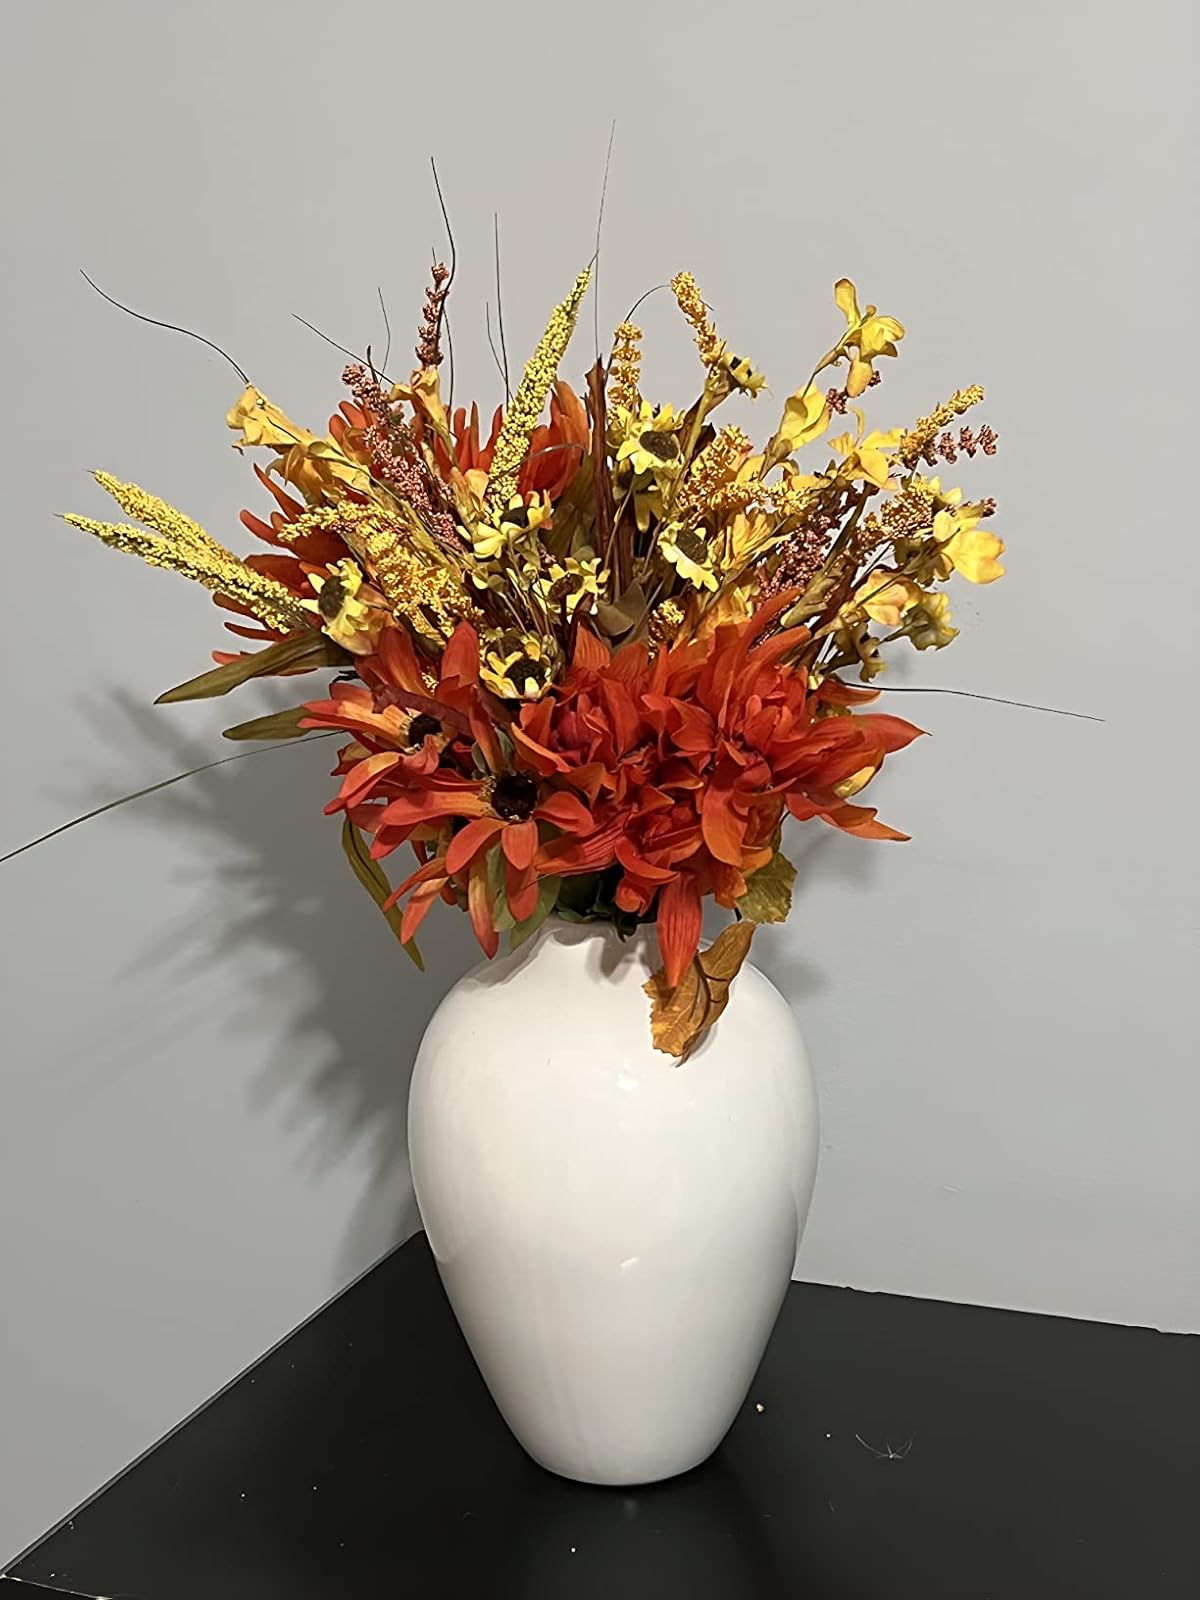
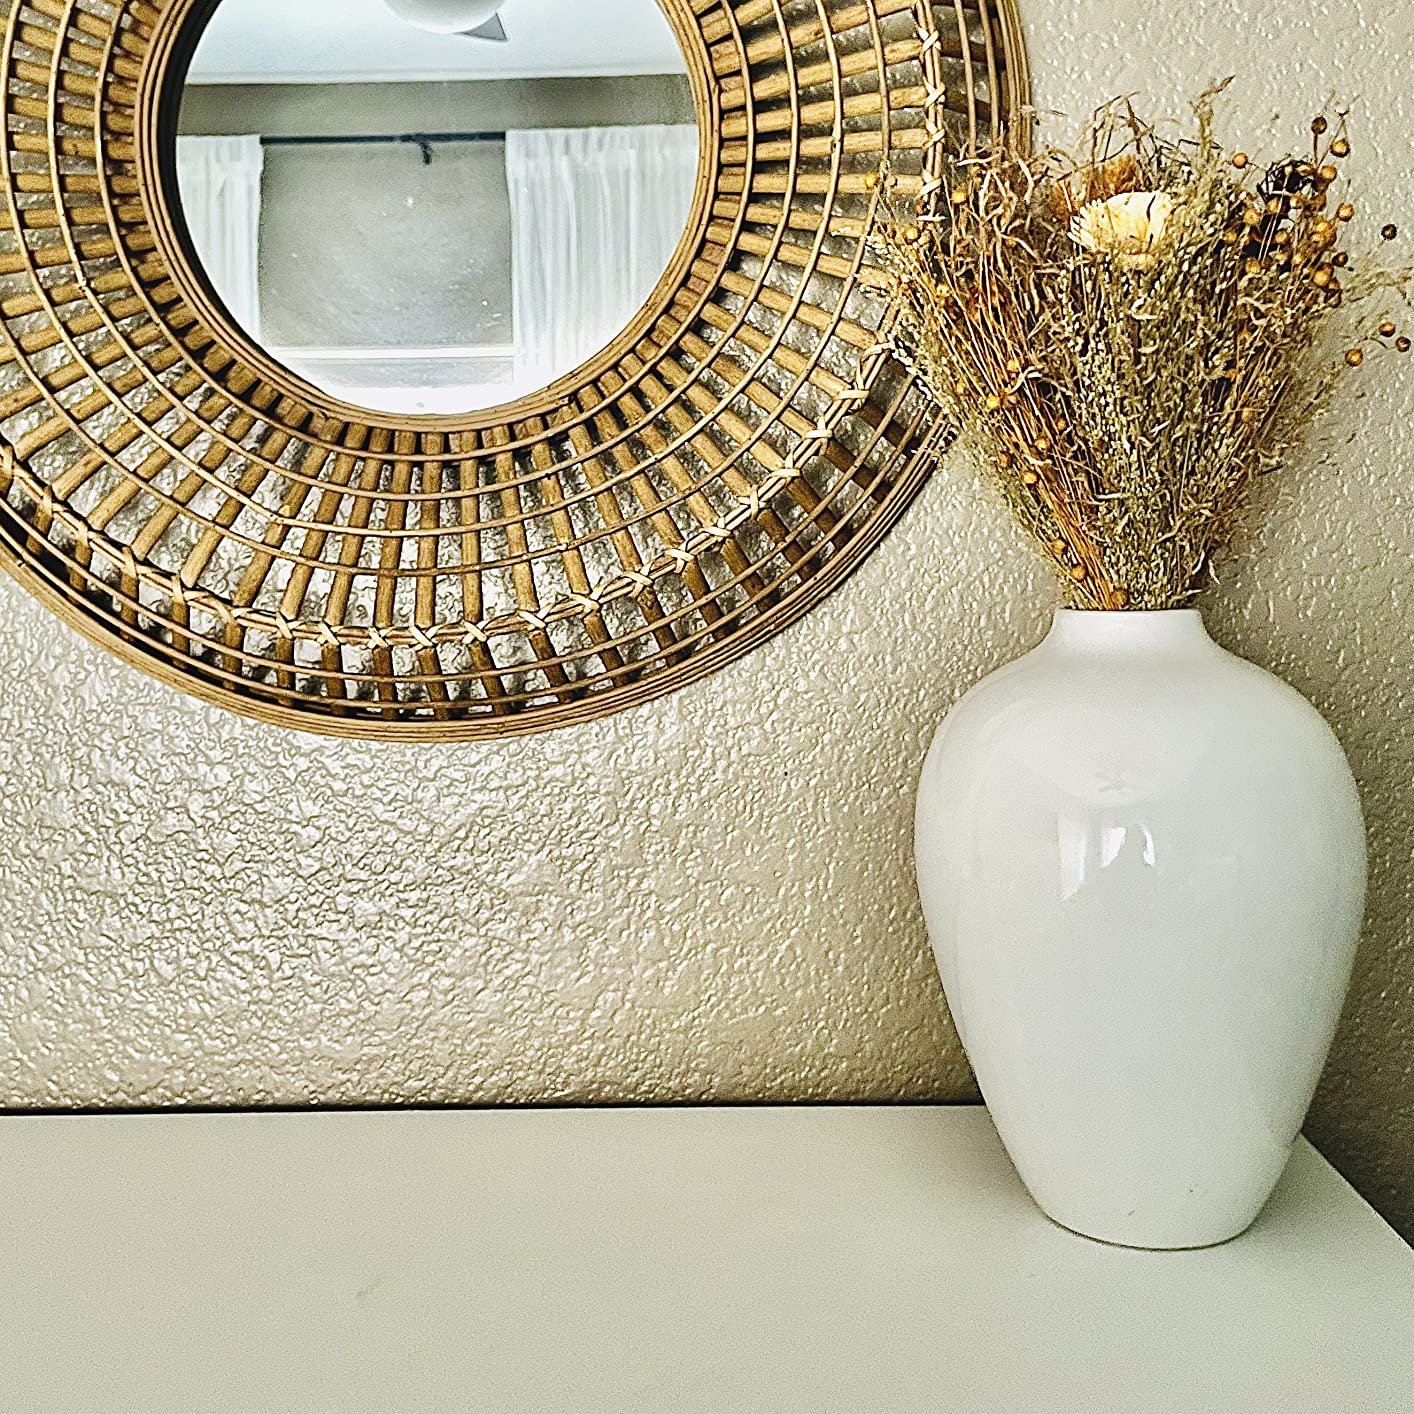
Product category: vase
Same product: yes